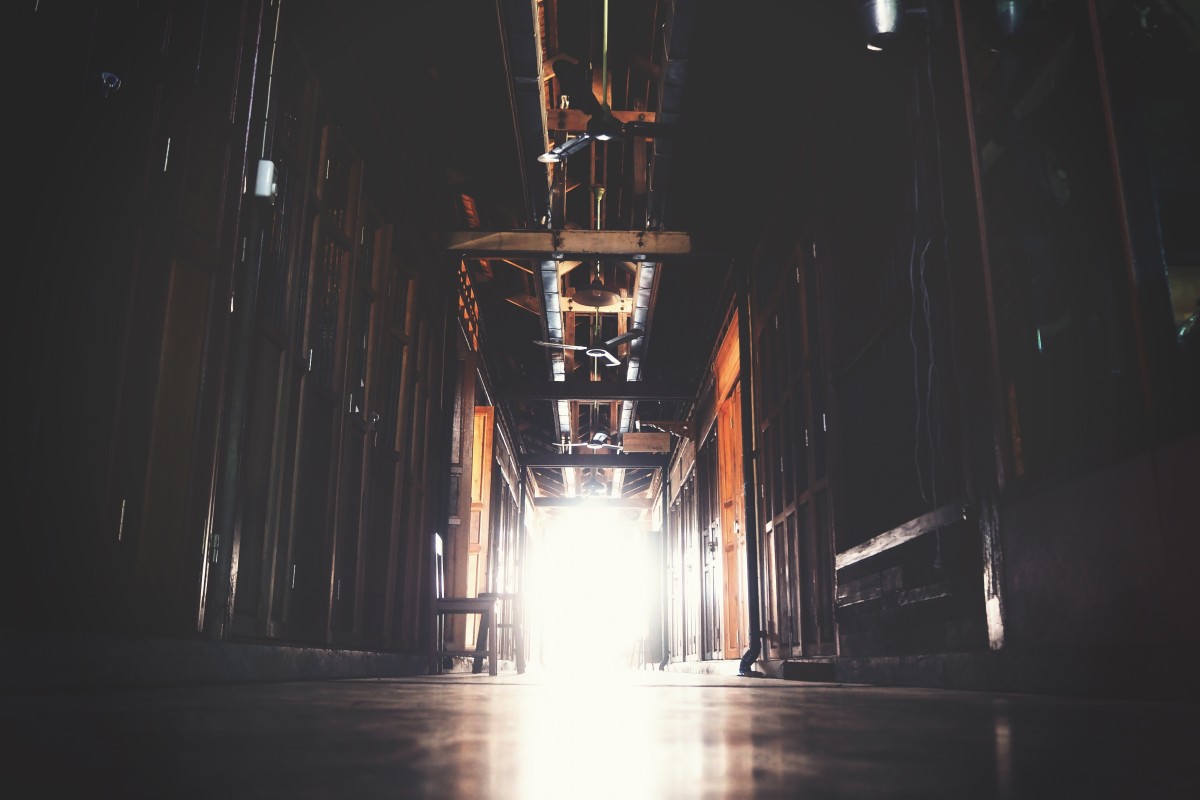
Tags: darkness, stage